Infantry fighting vehicle

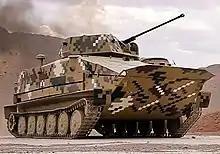
Iranian Makran IFV

All IFVs possess armored hulls protected against rifle and machine gun fire, and some are equipped with active protection systems. Most have lighter armor than main battle tanks to ensure mobility. Armies have generally accepted risk in reduced protection to recapitalize on an IFV's mobility, weight and speed. Their fully enclosed hulls offer protection from artillery fragments and residual environmental contaminants as well as limit exposure time to the mounted infantry during extended movements over open ground.